Merthyr Town F.C.

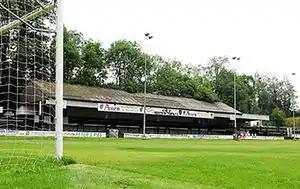
Penydarren Park, home of all Merthyr football clubs.

Throughout Merthyr Town's history, their home venue has been Penydarren Park. The site was once used by the Romans for their local military encampment and during the industrial revolution it became part of the Penydarren House estate. In the latter half of the nineteenth century Penydarren Park was used by the locals as an open recreational for walks, athletic competitions and team sports. It was redeveloped in the 1890s with a cinder running track and a cycling track added to cater for the fad in foot and cycle racing. An early attempt to bring rugby league to Wales, saw local team Merthyr Tydfil RLFC set up at the rival College Ground. This in turn led to the larger Penydarren Park being host to the first touring Australian rugby league side where they faced a Wales XIII in front of a crowd of 6,000.